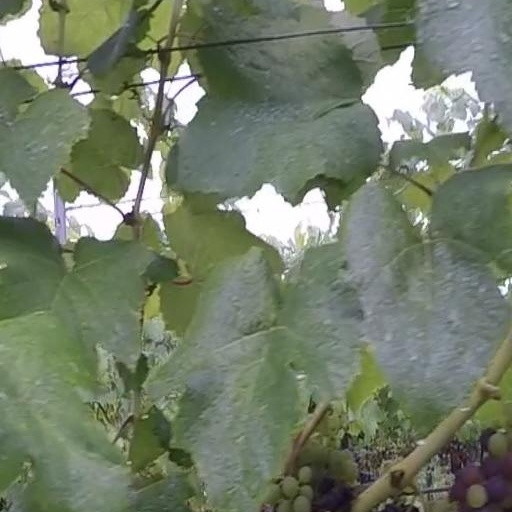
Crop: grape